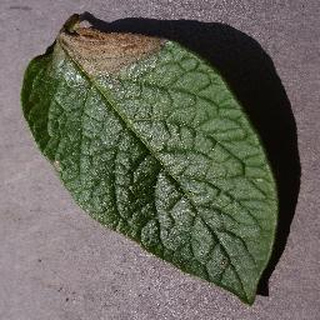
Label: potato_late_blight